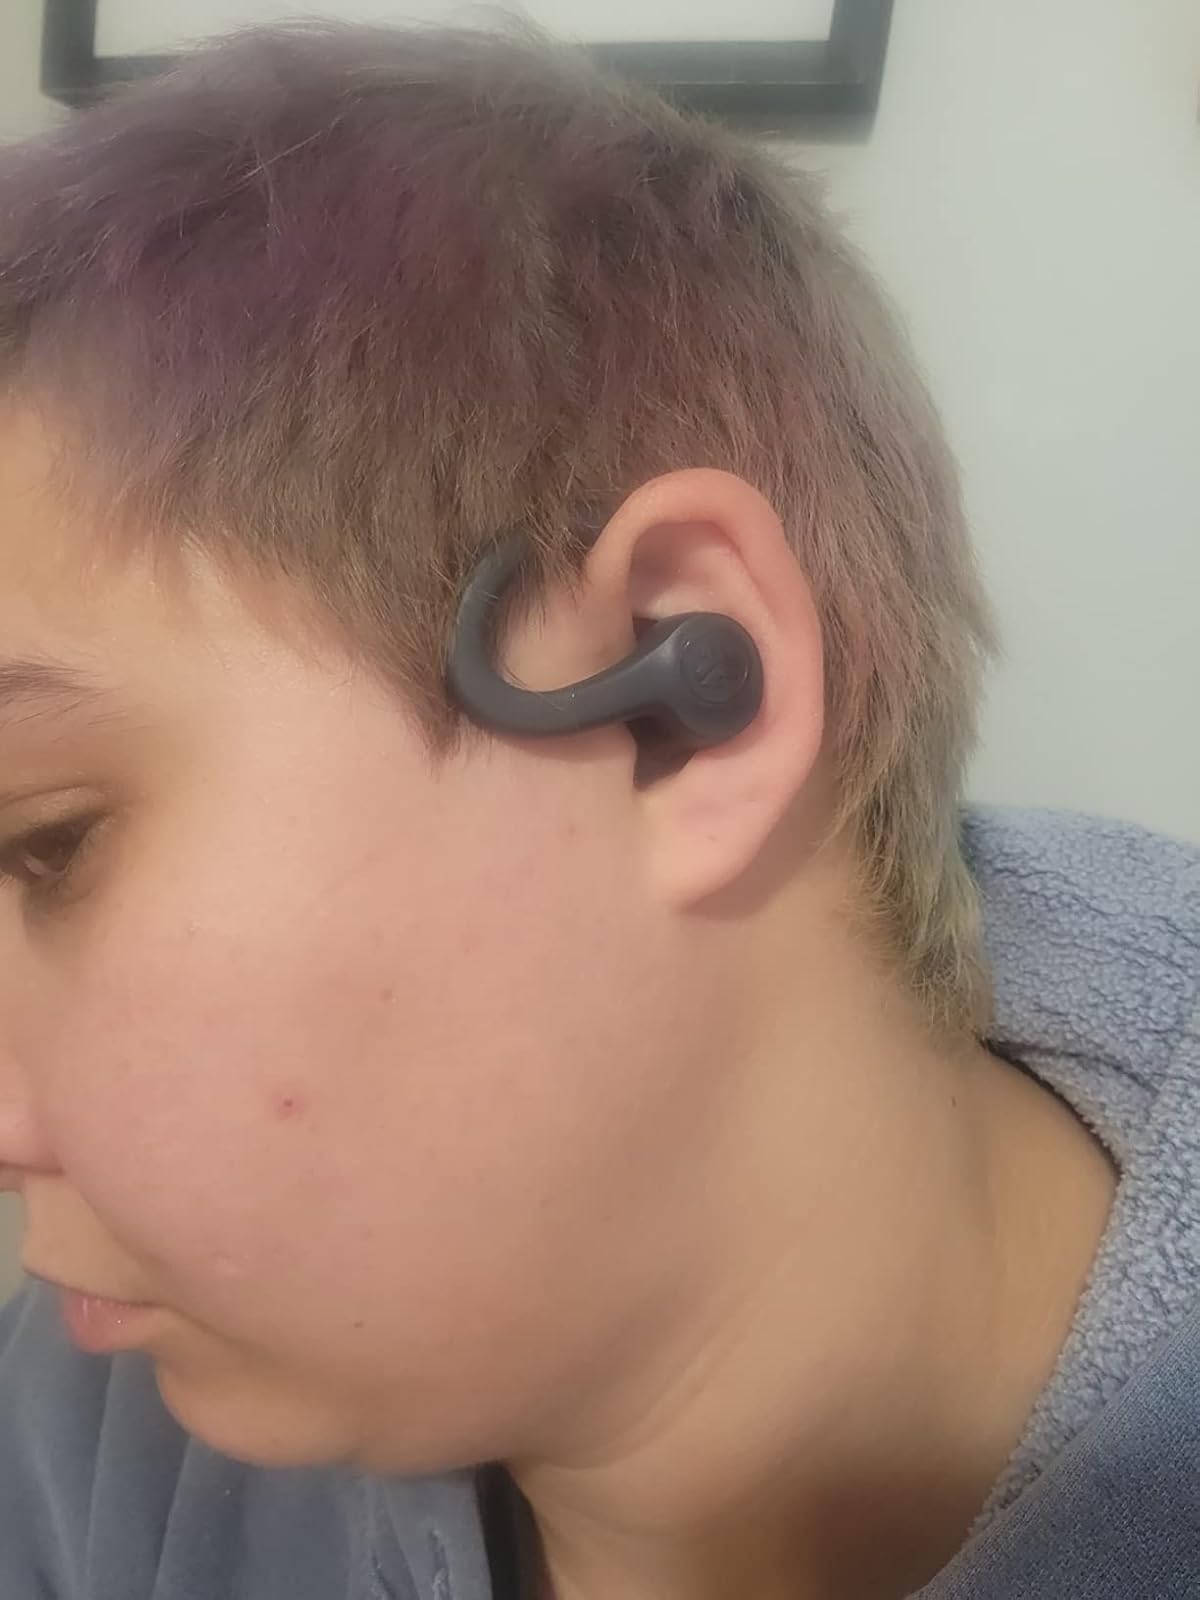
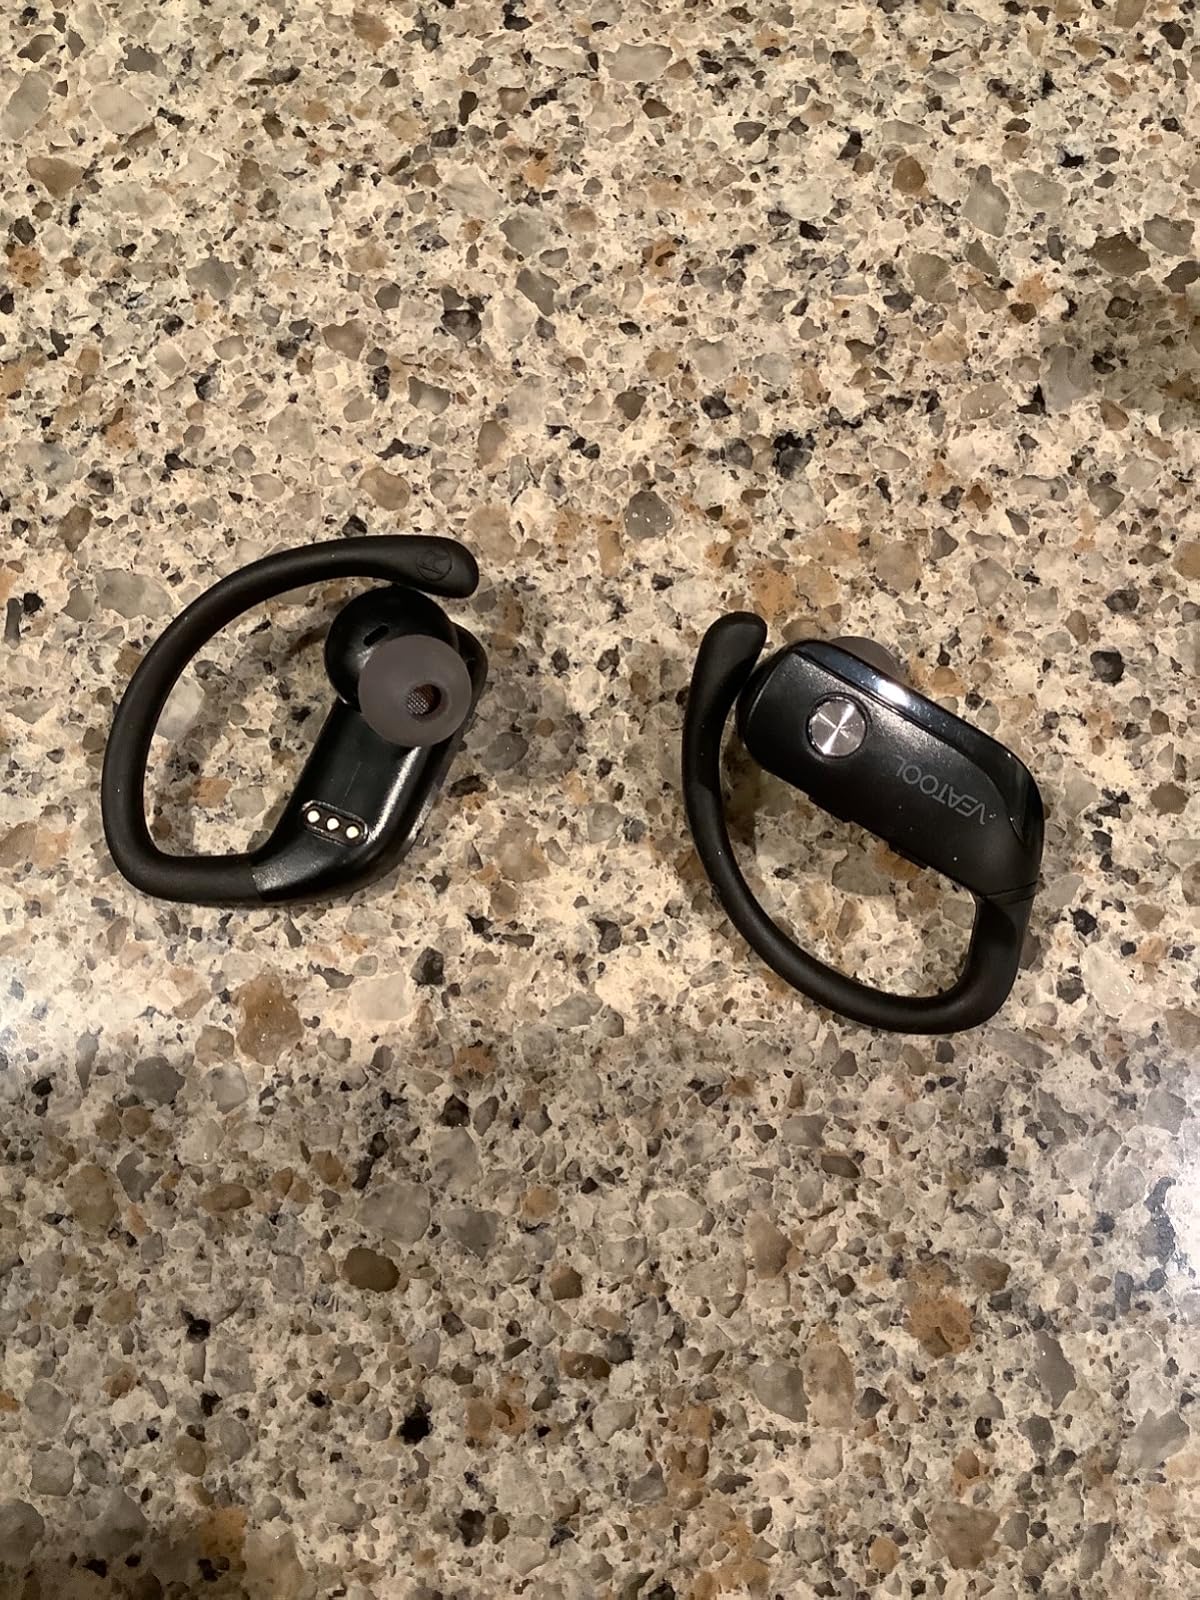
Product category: earbuds
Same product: no